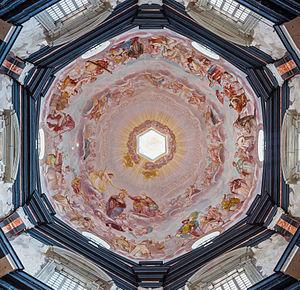
L'église et le monastère de Pažaislis forment le plus important ensemble monastique de Lituanie, et un des plus beaux exemples de l'architecture baroque dans l'est de l'Europe. Il se trouve à Kaunas, la deuxième ville du pays.